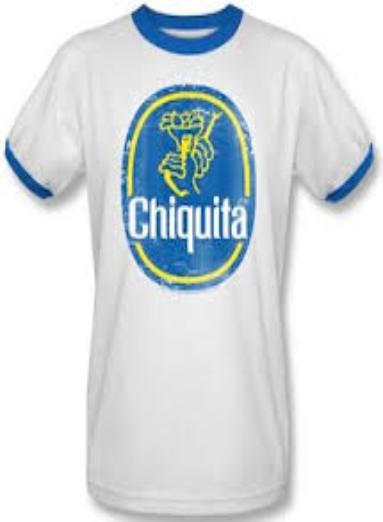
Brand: Chiquita
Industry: Clothes